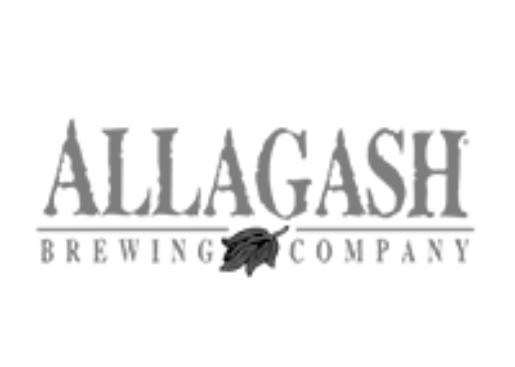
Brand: Allagash
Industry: Food